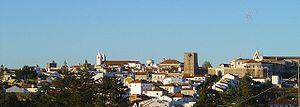
Avis ou Aviz est une ville du Portugal, dans la province d'Alentejo.